Cargèse

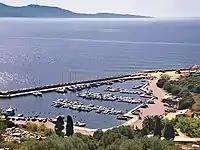

Until the 1970s fishing boats would moor off a small protected beach to the south of the village. In the winter the boats would be hauled up onto the beach with a windlass. The whole area has now been developed into a marina.